Catopsbaatar

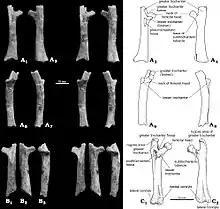
Stereo photos and diagrams showing the femora of PM120/107

The contact from the ischium to the ilium and pubis of the pelvis was not fused, and the front end of the ischium formed a rugose suture. The pubis was roughly triangular, with a rough suture for the ilium above and a deep groove for the ischium at the lower front. Specimen PM120/107's pelvic bones differed from those of other multituberculates in not being fused together. The presence of sutures in the pelvis of PM120/107 indicates that it was a juvenile, although the skull appears adult; the meaning of this discrepancy is unknown. The femur (thigh bone) was proportionally similar to that of "Eucosmodon" and "Nemegtbaatar"—smaller than the former, but larger than the latter. The femur was stout relative to its length, and it may have been about long. The tibia of the lower leg was about long. Seen from behind the upper side, the tibia had a deep excavation (cavity) which may be characteristic of multituberculates.